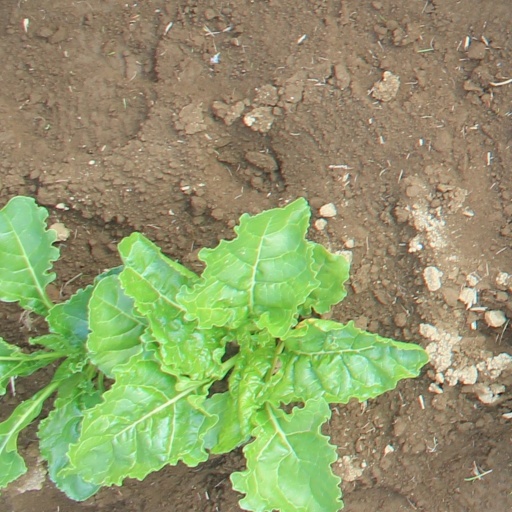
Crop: sugar beet